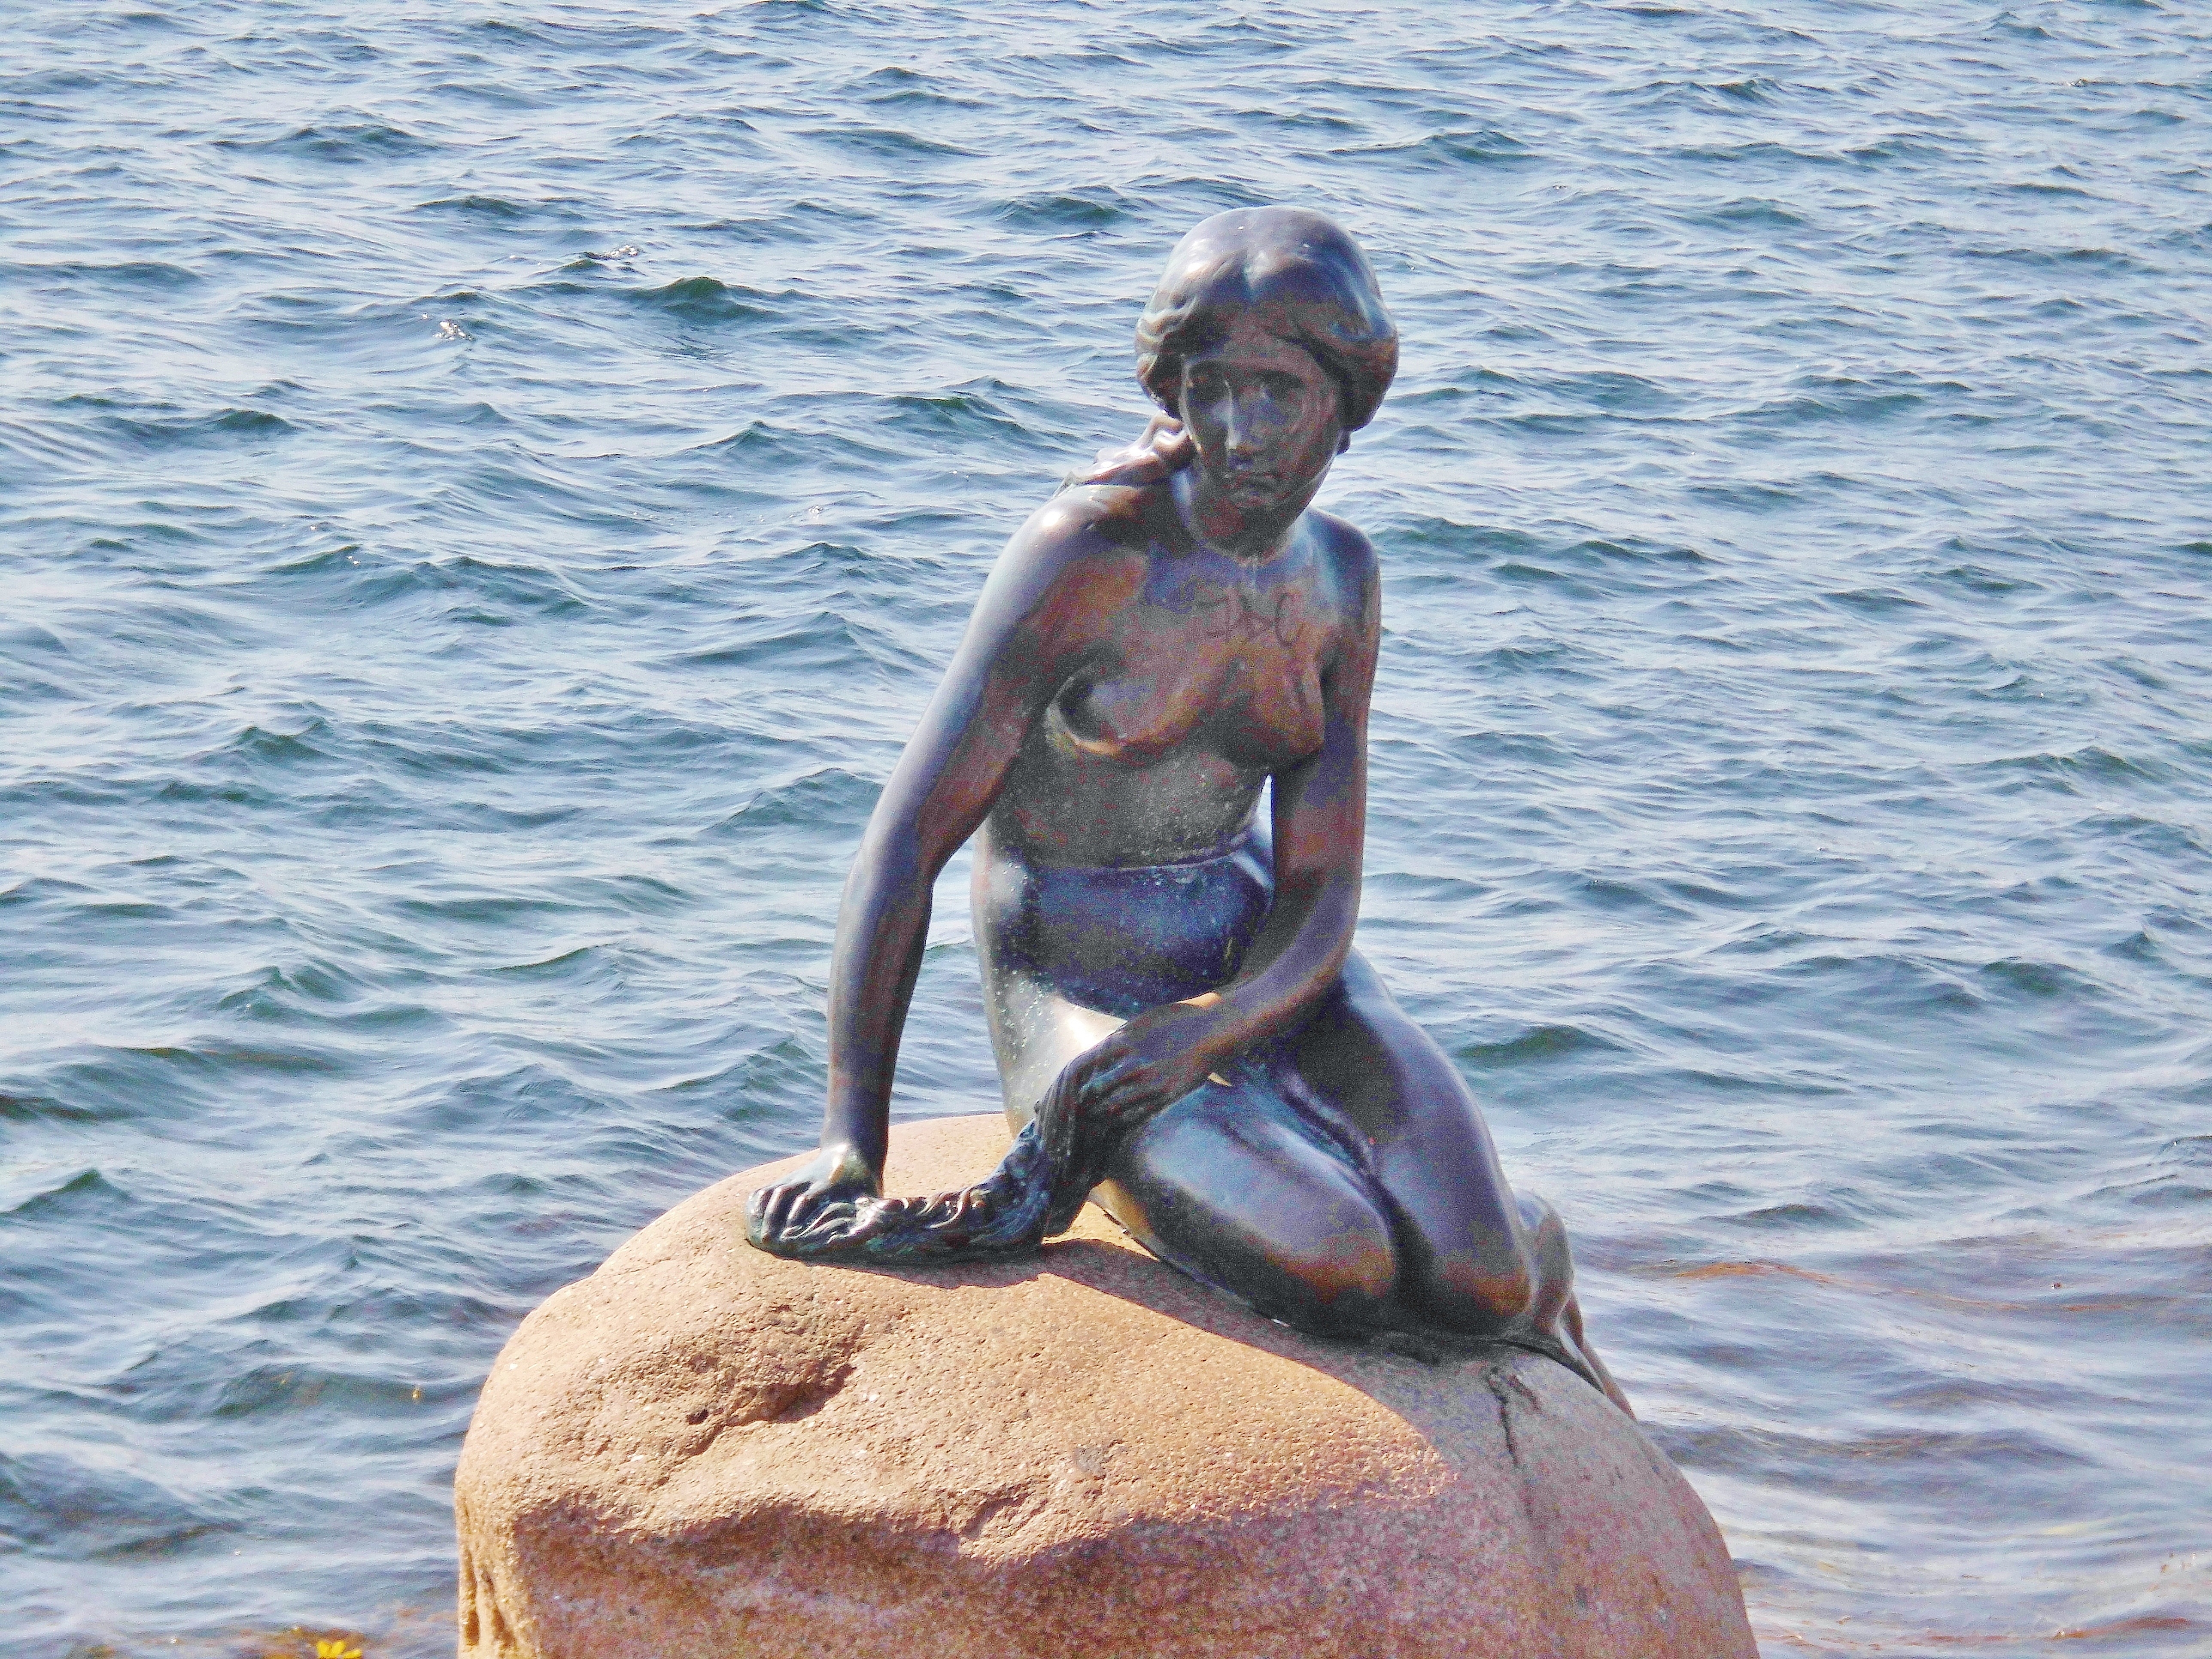
sea, vacation, statue, sitting, places of interest, sculpture, art, figure, copenhagen, tourist attraction, historically, bronze statue, little mermaid, human positions